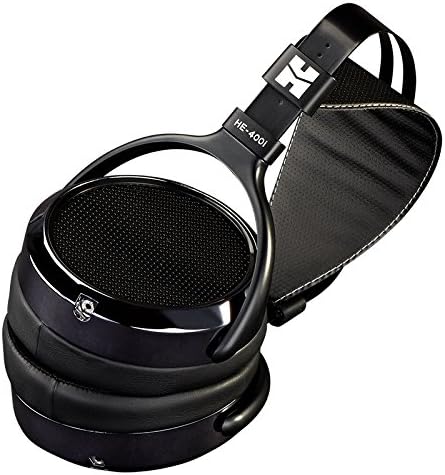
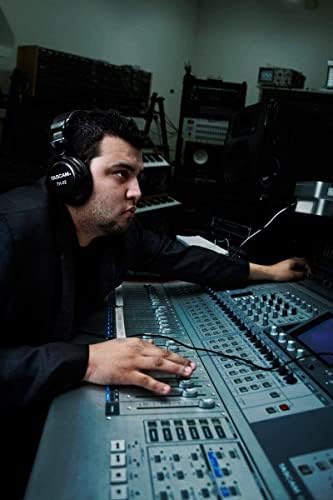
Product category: headphones
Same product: no